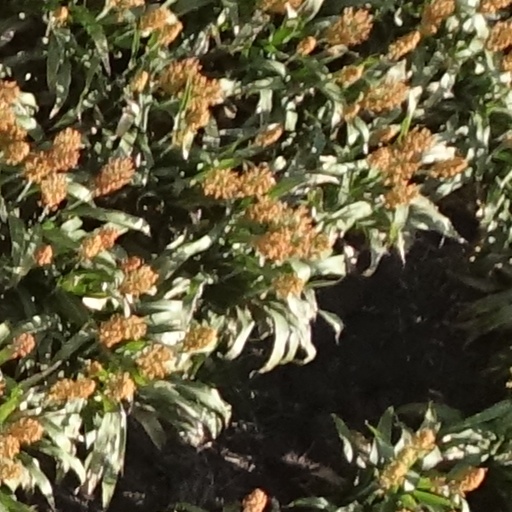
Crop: sorghum